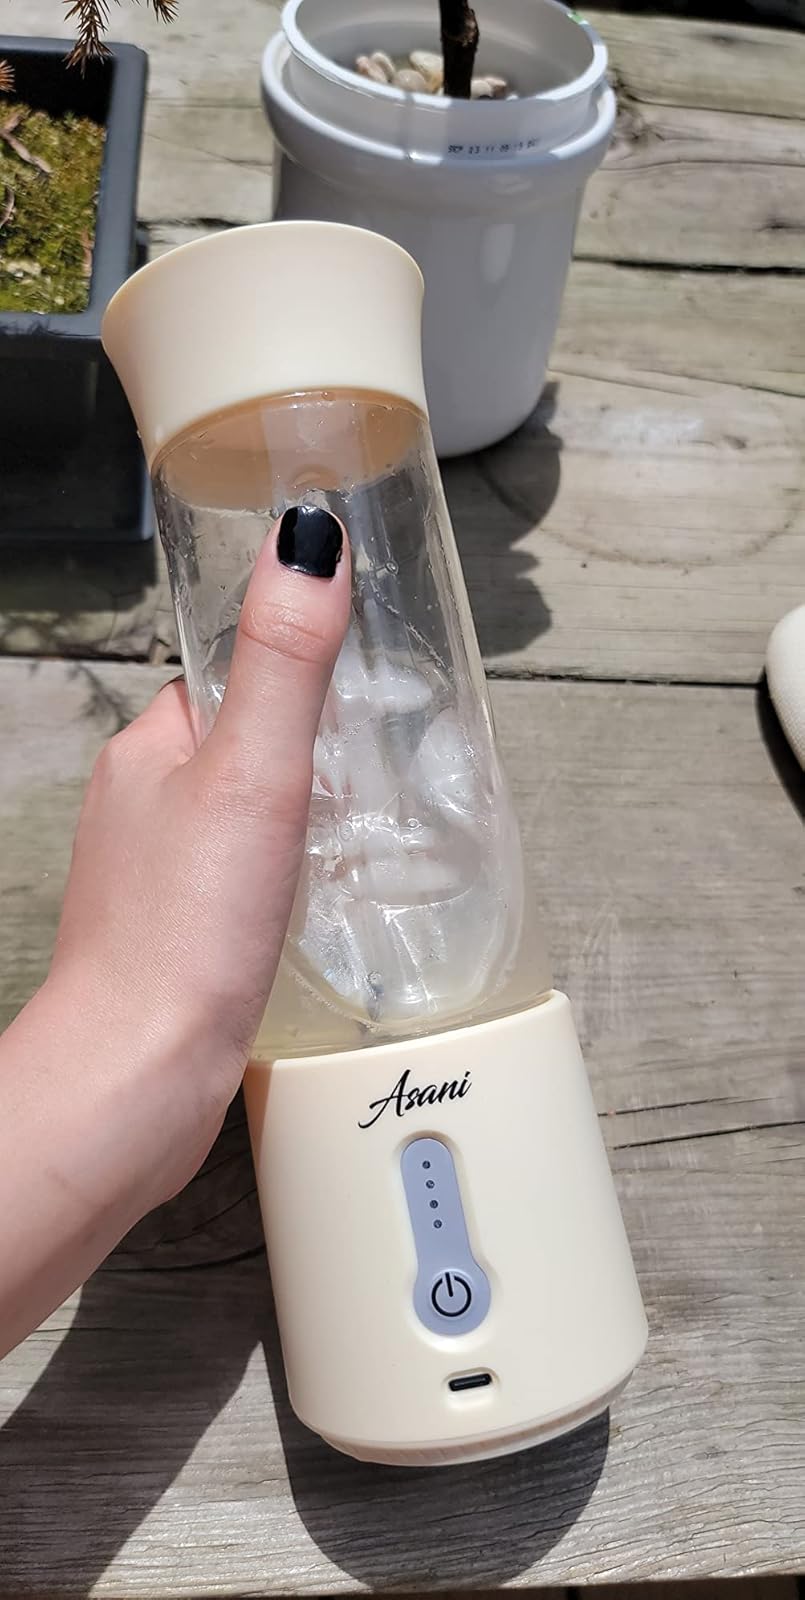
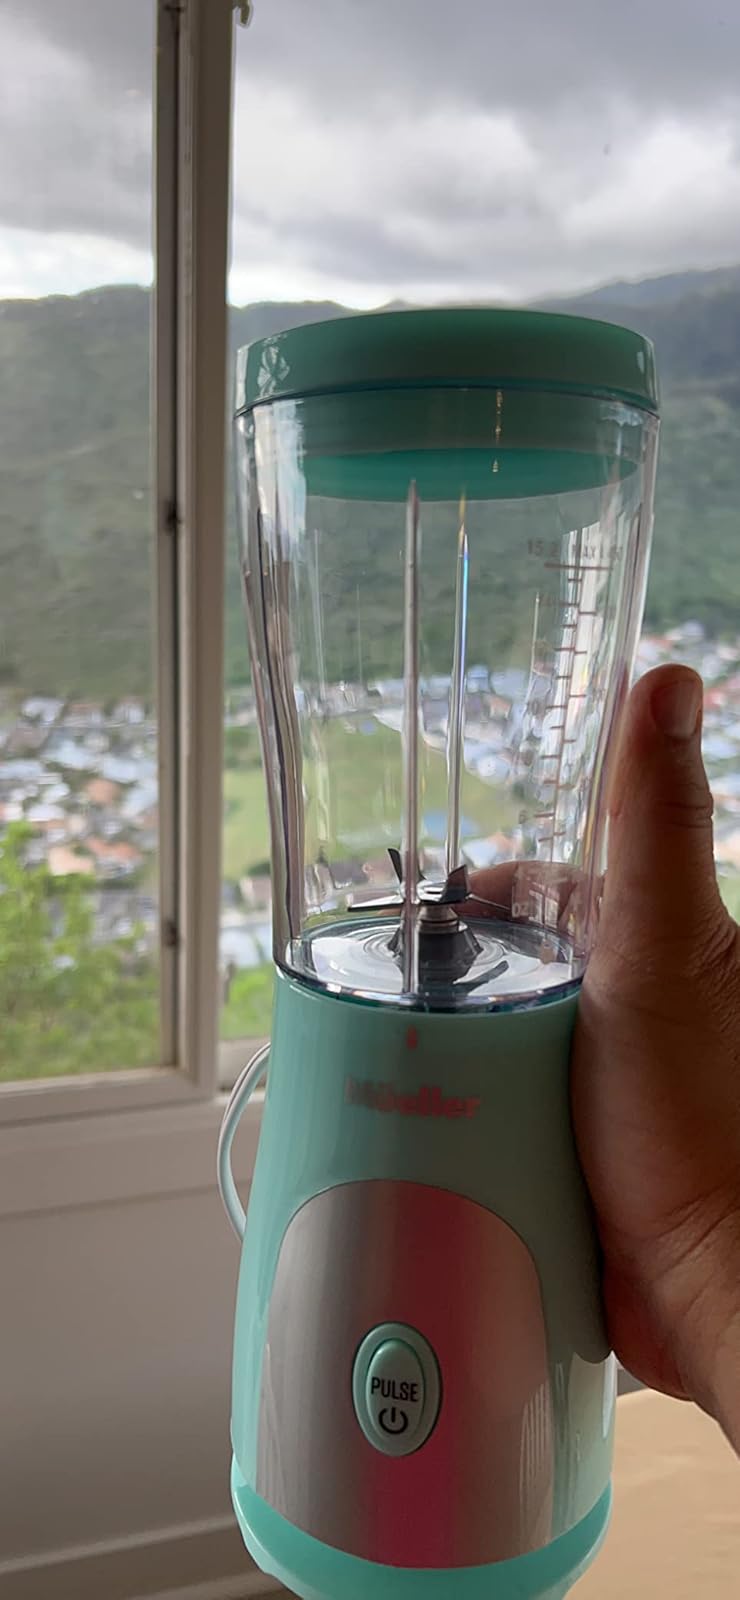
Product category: items_blender
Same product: no